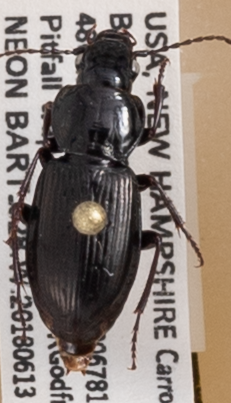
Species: Pterostichus pensylvanicus
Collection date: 2018-06-13
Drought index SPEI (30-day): -1.962
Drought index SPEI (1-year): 0.484
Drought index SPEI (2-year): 0.17